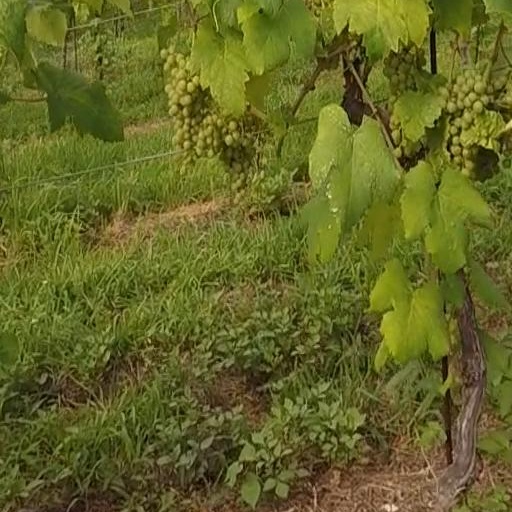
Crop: grape